Catholic Total Abstinence Union of America

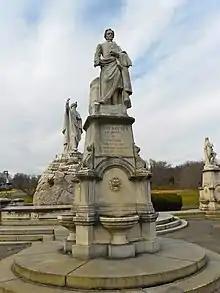
The Catholic Total Abstinence Centennial Fountain in Fairmount Park was dedicated on July 4, 1876, following a parade of more than 5,000 and a Mass at the Cathedral of Saints Peter and Paul.

The Catholic Total Abstinence Union of America was a Catholic temperance organization active in the 19th and 20th centuries. The work of Father Mathew in promoting temperance across the U.S. led to the establishment of numerous separate and independent Catholic temperance groups. The Catholic temperance societies of Connecticut created a state union in 1871, from which a national union was formed the following year at a convention in Baltimore, Maryland. 177 such societies from 10 states and the District of Columbia, representing a total of 26,481 members, created the Catholic Total Abstinence Union of America. In total, over 500,000 Catholics made the temperance of the Catholic Total Abstinence Union of America.